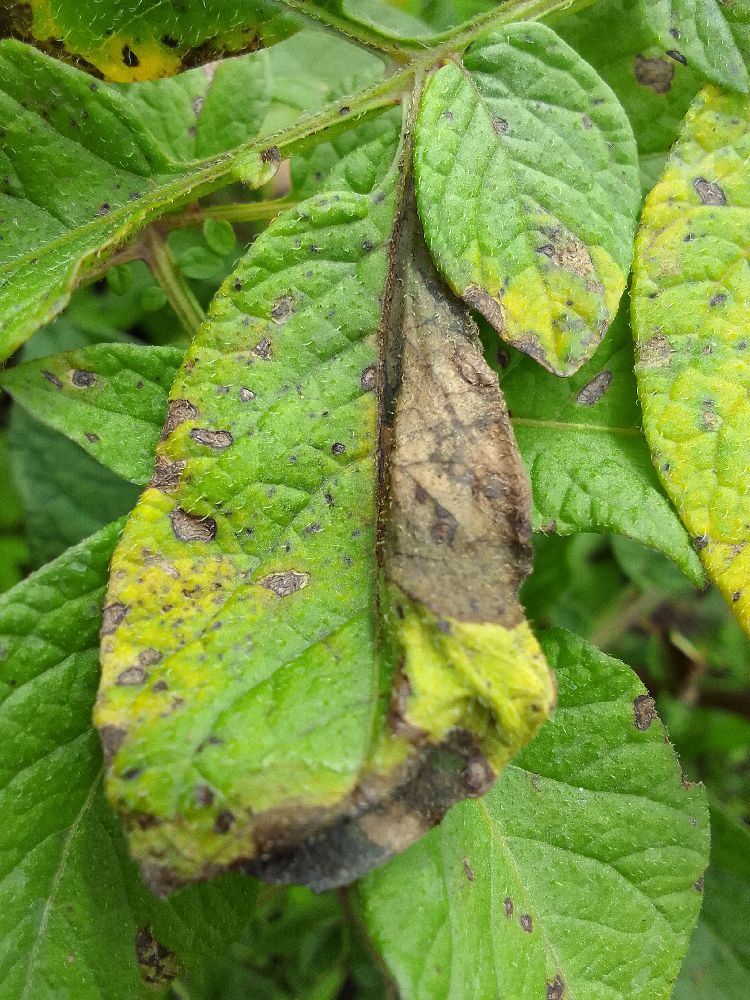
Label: Late blight